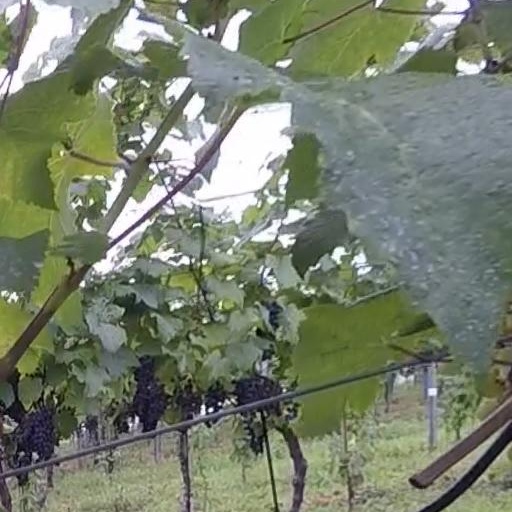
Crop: grape